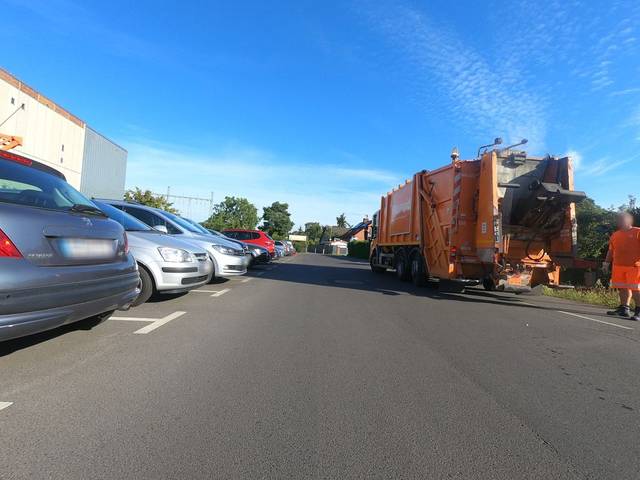
Region: Germany
Coordinates: 52.56, 13.494